Renault FT

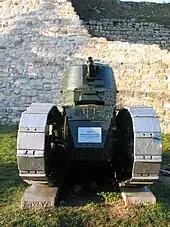
FT at the Belgrade Military Museum, Serbia

Although it has sometimes been stated that the letters FT stand for the French terms "faible tonnage" (low tonnage), "faible taille" (small size), "franchisseur de tranchées" (trench crosser), or "force terrestre" (land force), none of these names are correct. Neither was it named the FT 17 or FT-17. The name is derived from the two-letter production code that all new Renault projects were given for internal use: the one available was 'FT'.